X-Men Origins: Wolverine

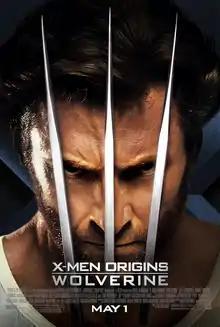
Theatrical release poster.

X-Men Origins: Wolverine is a 2009 American superhero film based on the Marvel Comics fictional character Wolverine. It is the fourth installment of the "X-Men" film series, the first installment of the "Wolverine" spin-off trilogy within the series, and a prequel to "X-Men" (2000). The film was directed by Gavin Hood, written by David Benioff and Skip Woods, and produced by Hugh Jackman, who stars as the titular character, alongside Liev Schreiber, Danny Huston, Dominic Monaghan, and Ryan Reynolds. The film's plot details Wolverine's childhood as James Howlett, his time with Major William Stryker's Team X, the bonding of Wolverine's skeleton with the indestructible metal adamantium during the Weapon X program and his relationship with his half-brother Victor Creed.